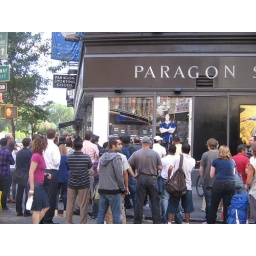
NYC was in a frenzy. When you couldn't get in the bar to watch, we gathered on the sidewalk